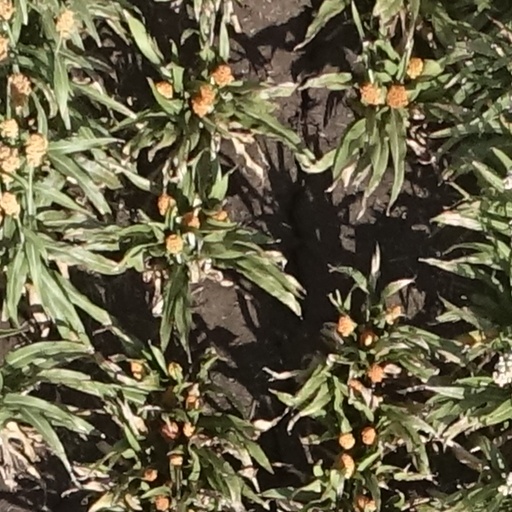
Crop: sorghum